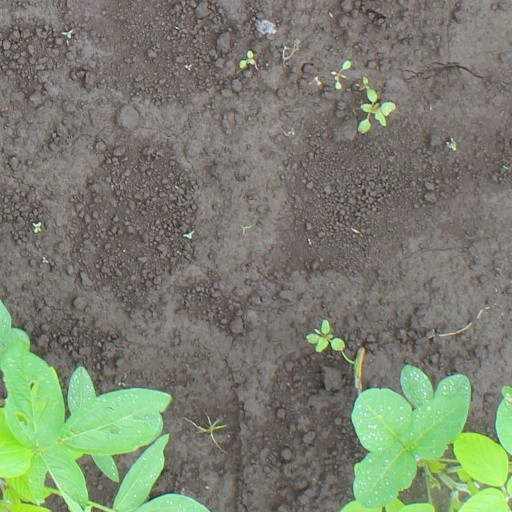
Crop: soybean